For a Good Time, Call...

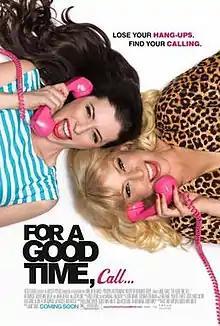
Theatrical release poster

For a Good Time, Call... is a 2012 American comedy film directed by Jamie Travis. It stars Ari Graynor, Lauren Miller Rogen, Justin Long, Sugar Lyn Beard, Mimi Rogers, Nia Vardalos, Mark Webber, and James Wolk. The film premiered at the Sundance Film Festival in January, 2012 where it secured a worldwide distribution deal with Focus Features. It was released theatrically in the United States on August 31, 2012.